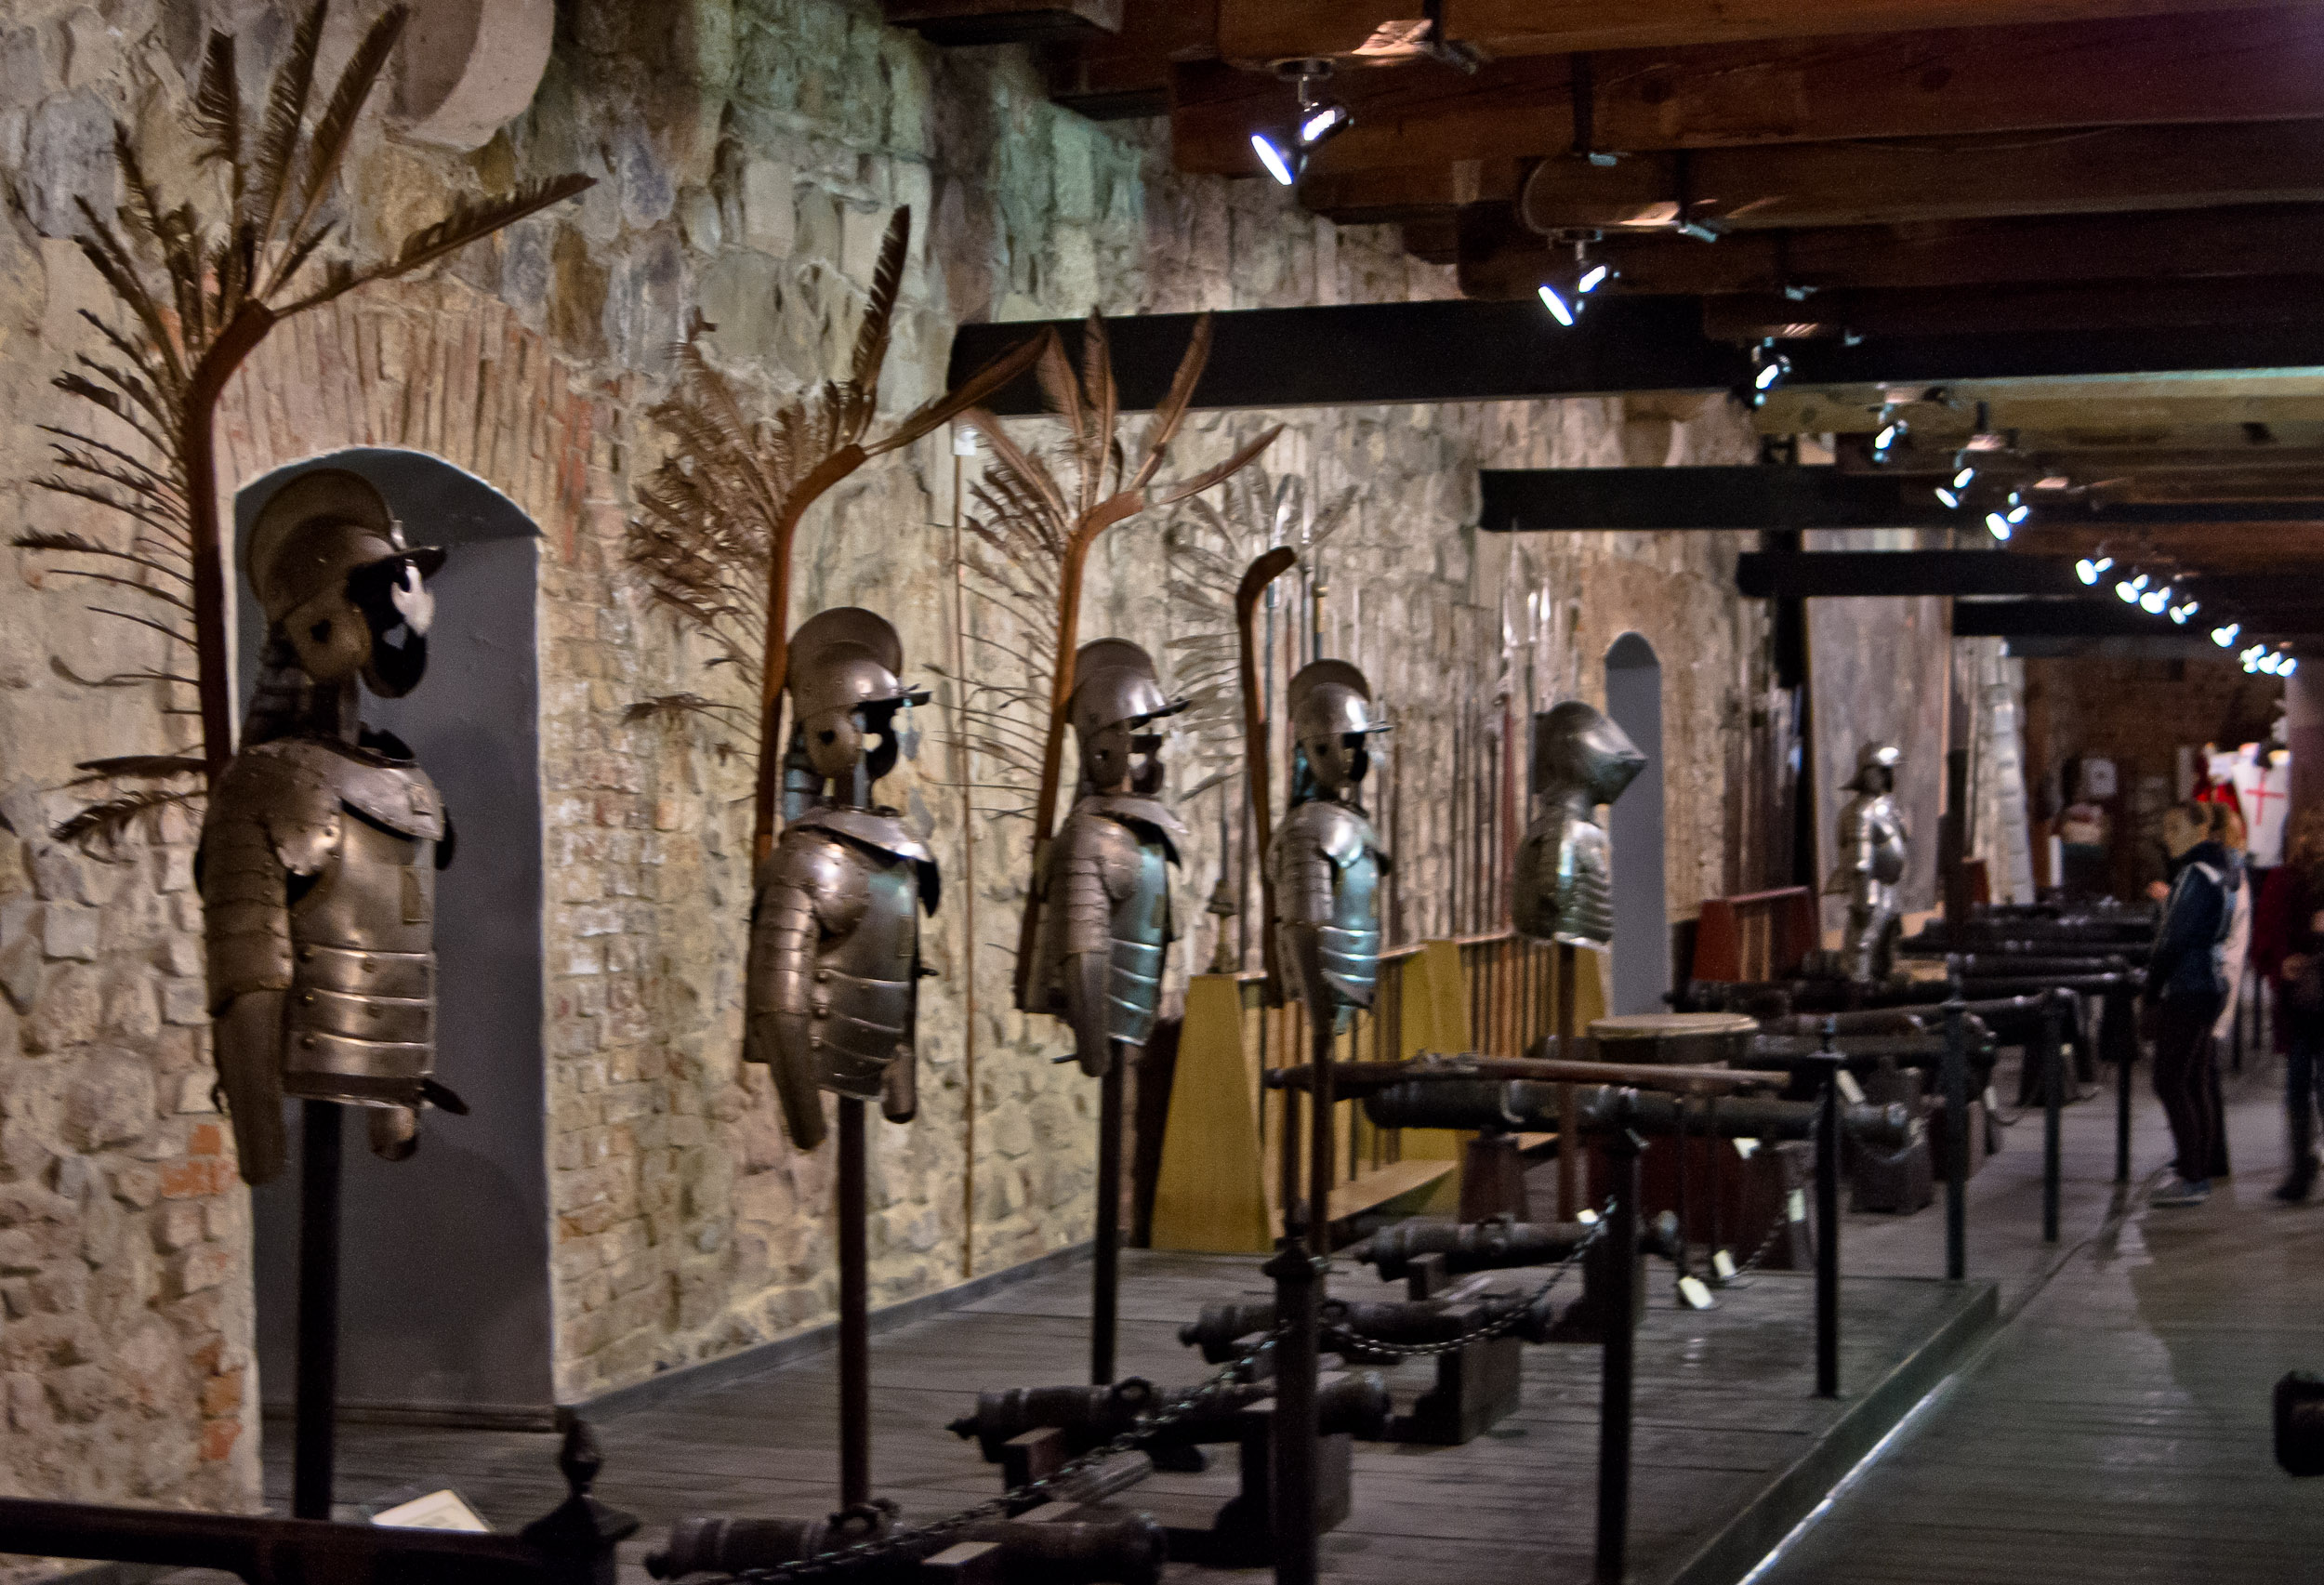
museum, cool image, 2013, tourist attraction, armour, lviv, pentaxf3570mm, hussar, arsemal, ancient history